My Ántonia

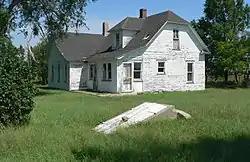
Pavelka house in rural Webster County, Nebraska, setting of "Cuzak's Boys"

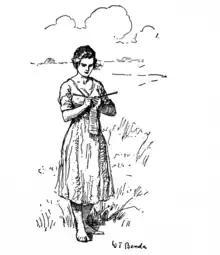
Lena Lingard knitting (illustration from a 1924 edition)

Jim does well in school, the valedictorian of his high school class. He attends the new state university in Lincoln, where his mind is opened to a new intellectual life. In his second year, he finds one of the immigrant farm girls, Lena, is in Lincoln, too, with a successful dressmaking business. He takes her to plays, which they both enjoy. His teacher realizes that Jim is so distracted from his studies, that he suggests Jim come with him to finish his studies at Harvard in Boston. He does, where he then studies the law. He becomes an attorney for one of the western railroads. He keeps in touch with Ántonia, whose life takes a hard turn when the man she loves proposes marriage, but deceives her and leaves her with child. She moves back in with her mother. Years later, Jim visits Ántonia, meeting Anton Cuzak, her husband and father of ten more children, on their farm in Nebraska. He visits with them, getting to know her sons especially. They know all about him, as he features in the stories of their mother's childhood. She is happy with her brood and all the work of a farm wife. Jim makes plans to take her sons on a hunting trip next year.